Chancellorship of Winston Churchill

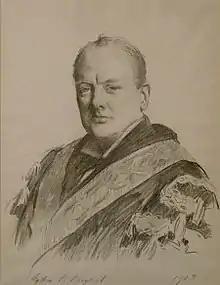
Churchill in 1925

Winston Churchill was appointed Chancellor of the Exchequer in 1924 and served until 1929. He presented five budgets during his chancellorship. He was initially sceptical about advice from the Bank of England and leading economists to implement a return to the gold standard. In April 1925, however, he agreed to include the measure in his first budget. It resulted in deflation and unemployment, and was a catalyst to the miners' strike that led to the General Strike of 1926. Churchill's other policies as Chancellor included free trade, a reduction in the rate of local taxation, lowering the pension age and support for coal miners and the mining industry.